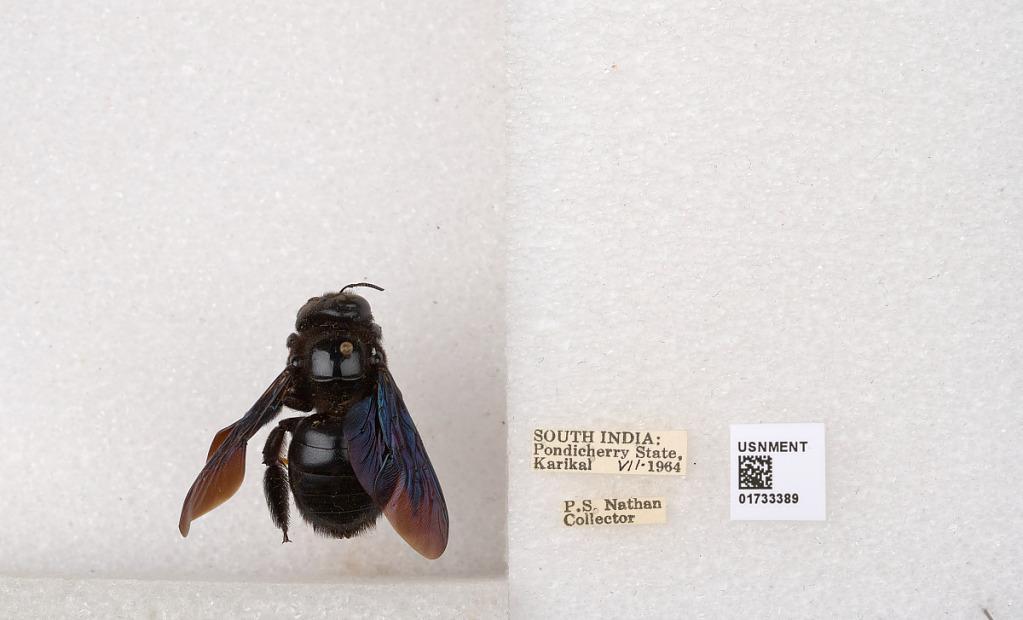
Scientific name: Xylocopa (Ctenoxylocopa) fenestrata (Fabricius)
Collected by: P. Nathan
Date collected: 1964-7-1
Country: India
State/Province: Pondicherry
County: Karaikal
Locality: Karikal